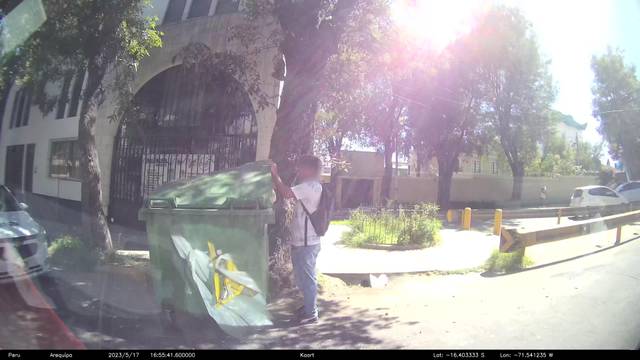
Region: Peru
Coordinates: -16.403, -71.541